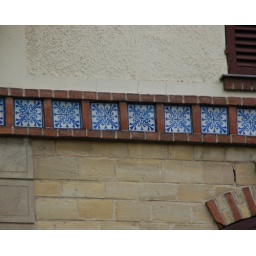
Blue and white ceramic tiles - decoration on house in Villennes